Lands of Lainshaw

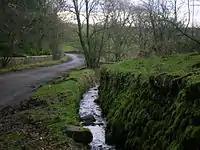
The Chapel Burn near its confluence with the Annick Water

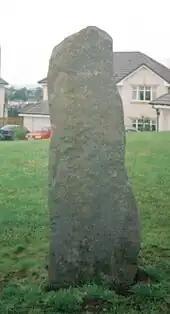
The Draffen Stone outside Draffen House (previously Upper Lochridge in Stewarton)

Paterson states that there is a mineral spring near Stewarton, called the "Bloak Well". It was discovered through the observation that pigeons from Lainshaw House and the neighbouring parishes were found to flock here to drink. Mr. Cunningham of Lainshaw built a handsome house over the well in 1833 and appointed a keeper to take care of it as the mineral water was of some value owing to healing properties attributed to it. The well was located in the middle of the kitchen.